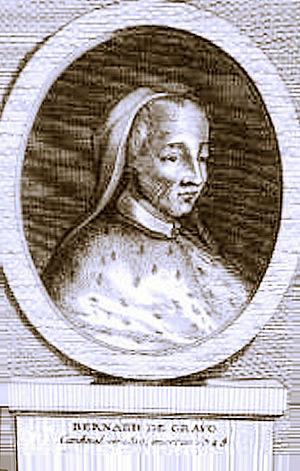
Cardinal Bernard de Garves
Bernard de Garves de Sainte-Livrade est un cardinal français né à Sainte-Livrade en Midi-Pyrénées et décédé en 1328 à Avignon. Il est un parent de Clément V.